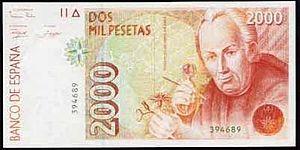
Liste des billets de banque émis en Espagne.
José Celestino Bruno Mutis y Bosio est un médecin et un naturaliste espagnol, né le 6 avril 1732 à Cadix et mort le 11 septembre 1808 à Bogota. Il est l'un des principaux auteurs de l'École Universaliste Espagnole du XVIIIe siècle.